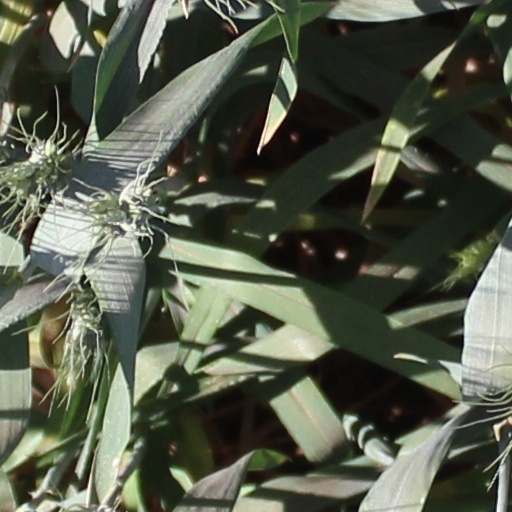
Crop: wheat